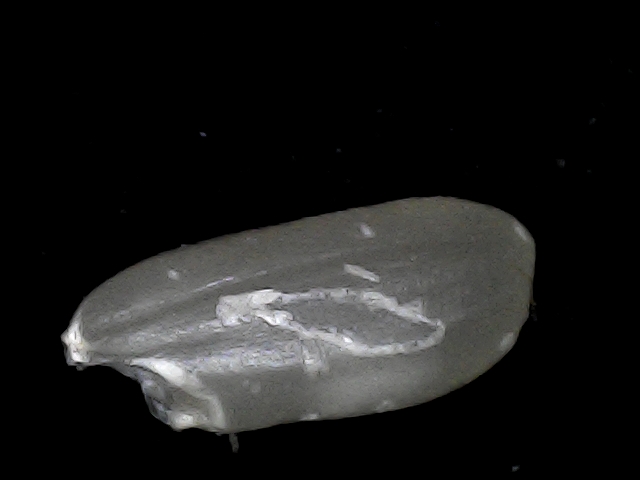
Rice variety: BD33